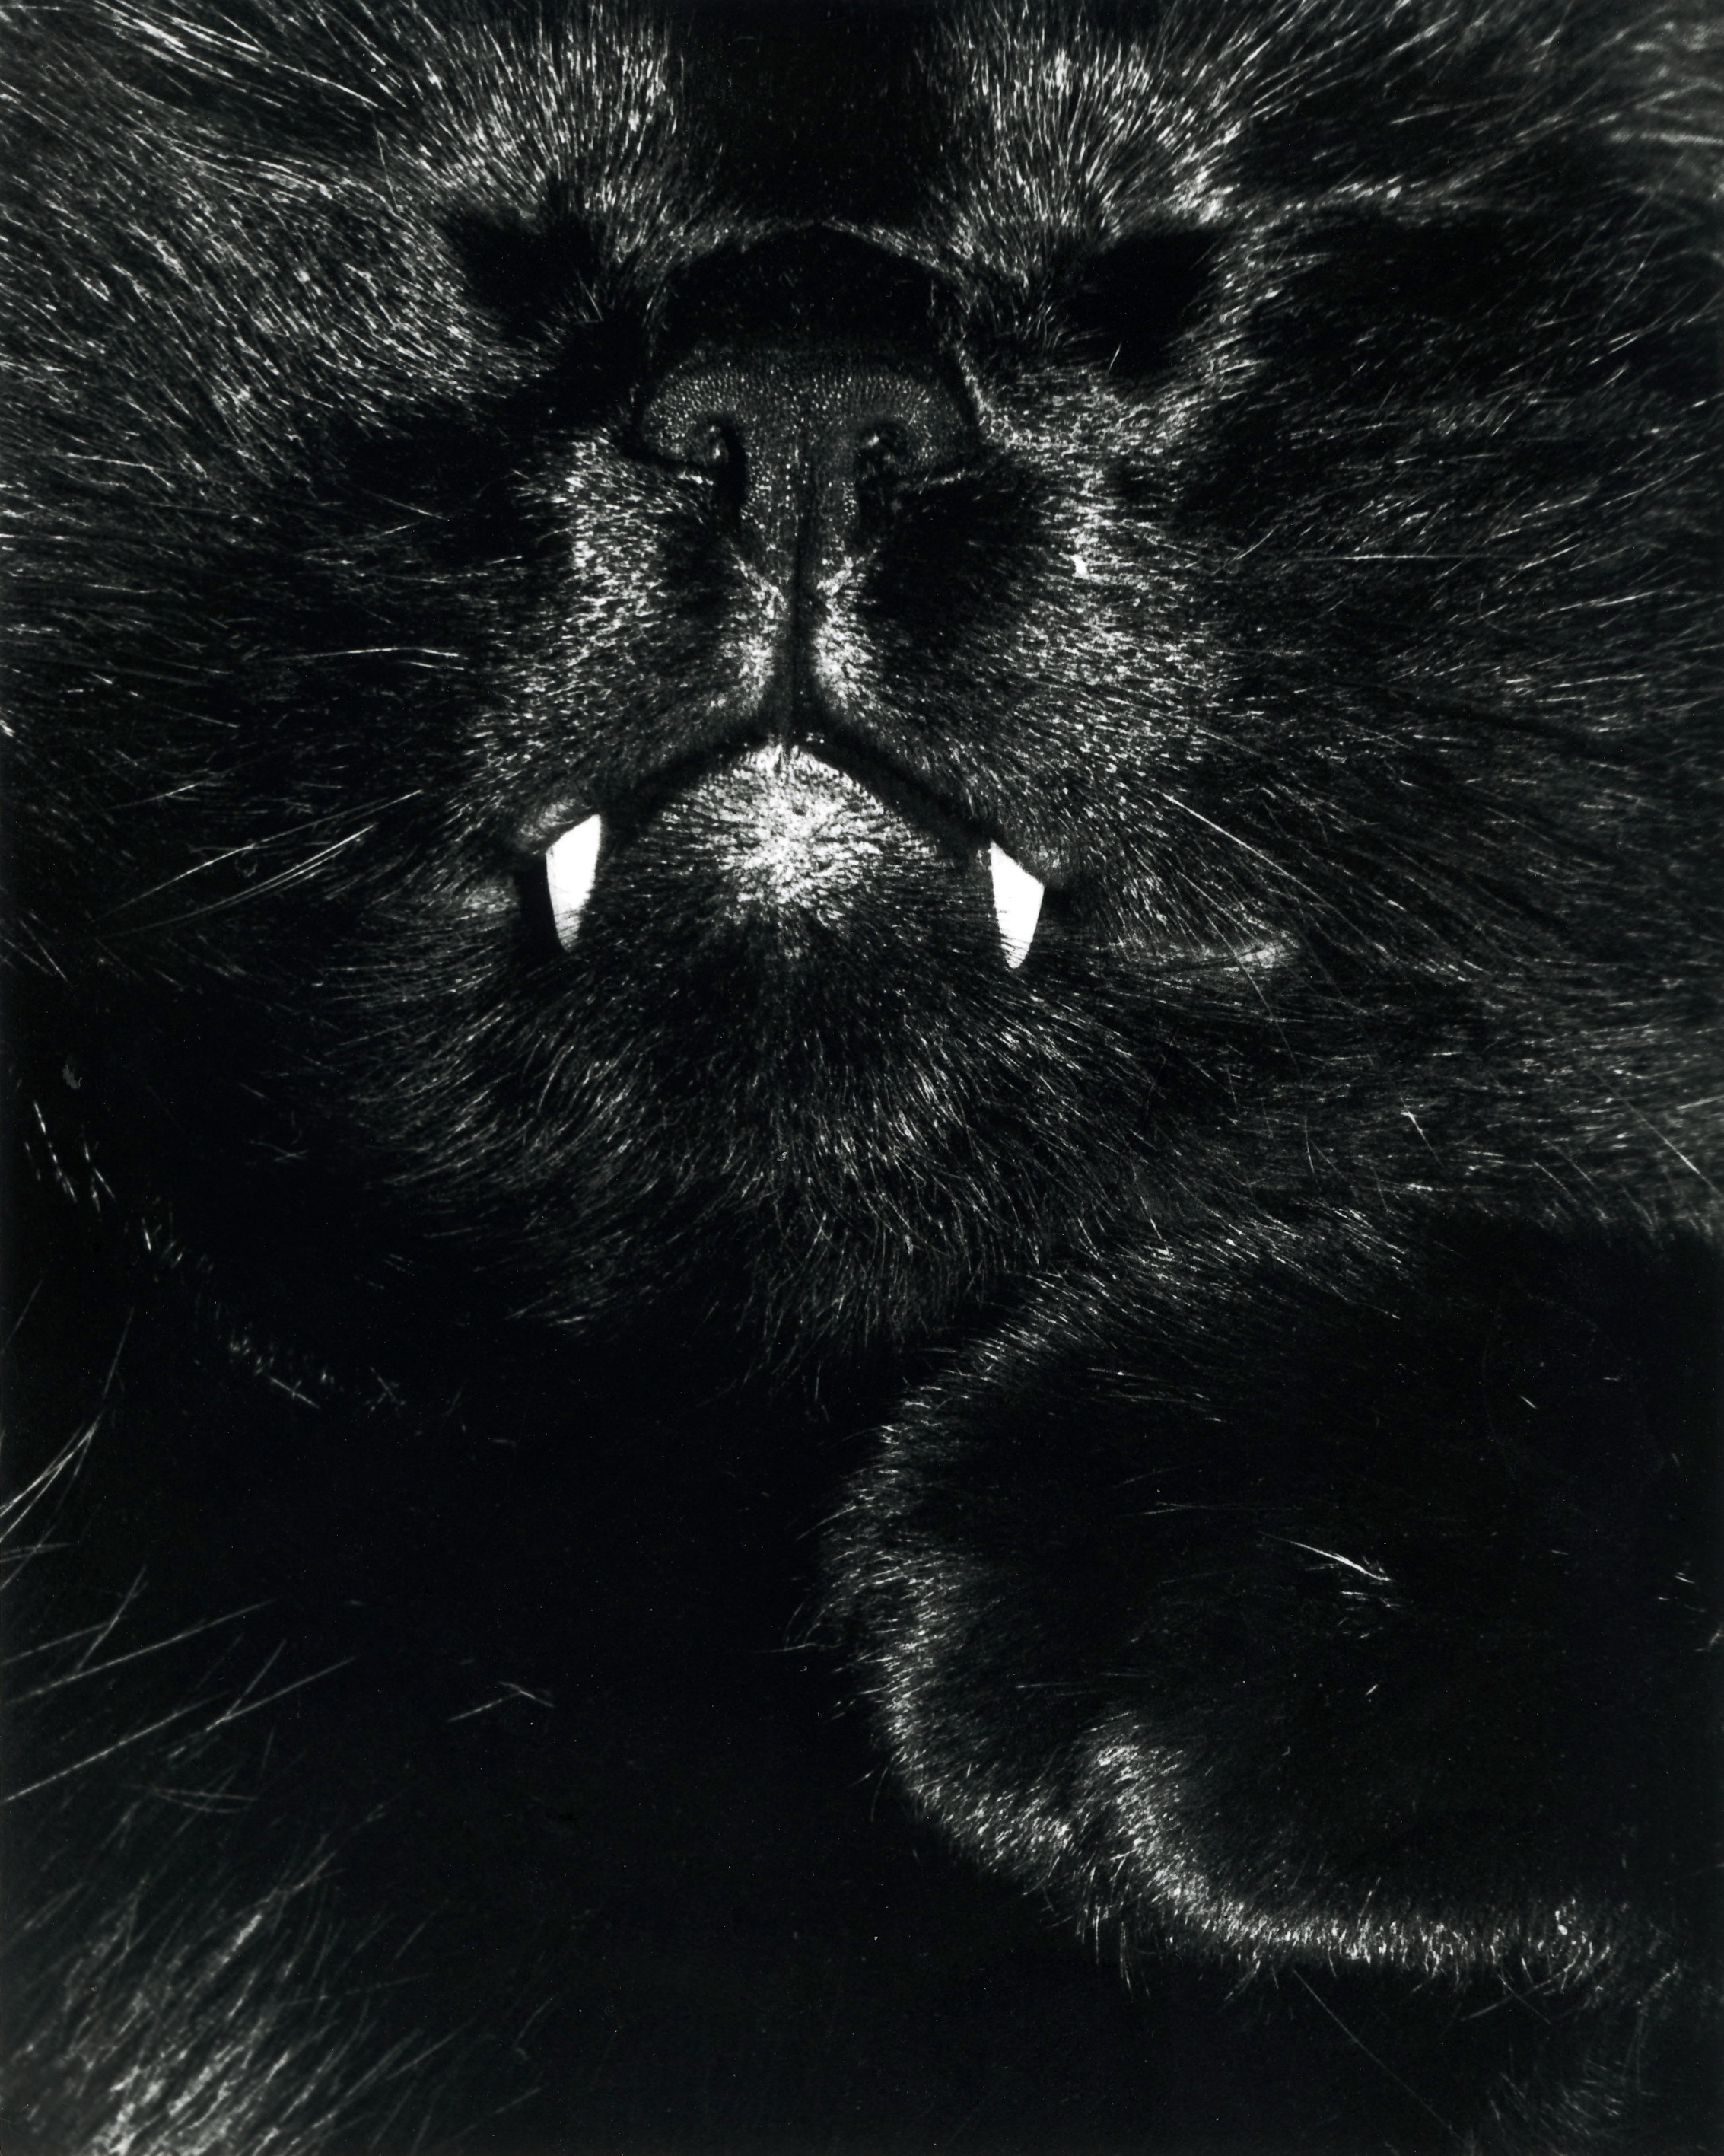
black and white, fur, cat, mammal, darkness, black cat, black, monochrome, nose, whiskers, vertebrate, fangsteethimpcatbw, persian, monochrome photography, small to medium sized cats, cat like mammal